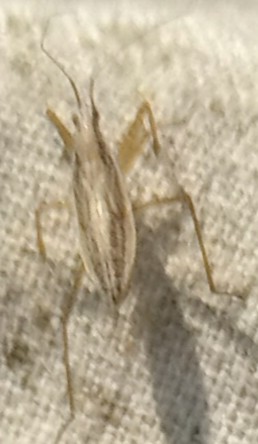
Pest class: predators